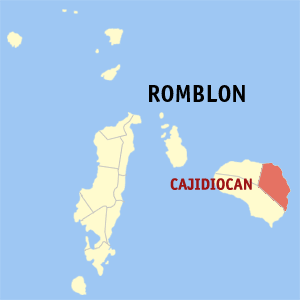
Cajidiocan est une localité de la province de Romblon, aux Philippines. En 2015, elle compte 21 861 habitants.